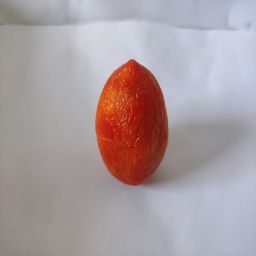
Crop: Tomato
Quality: Old